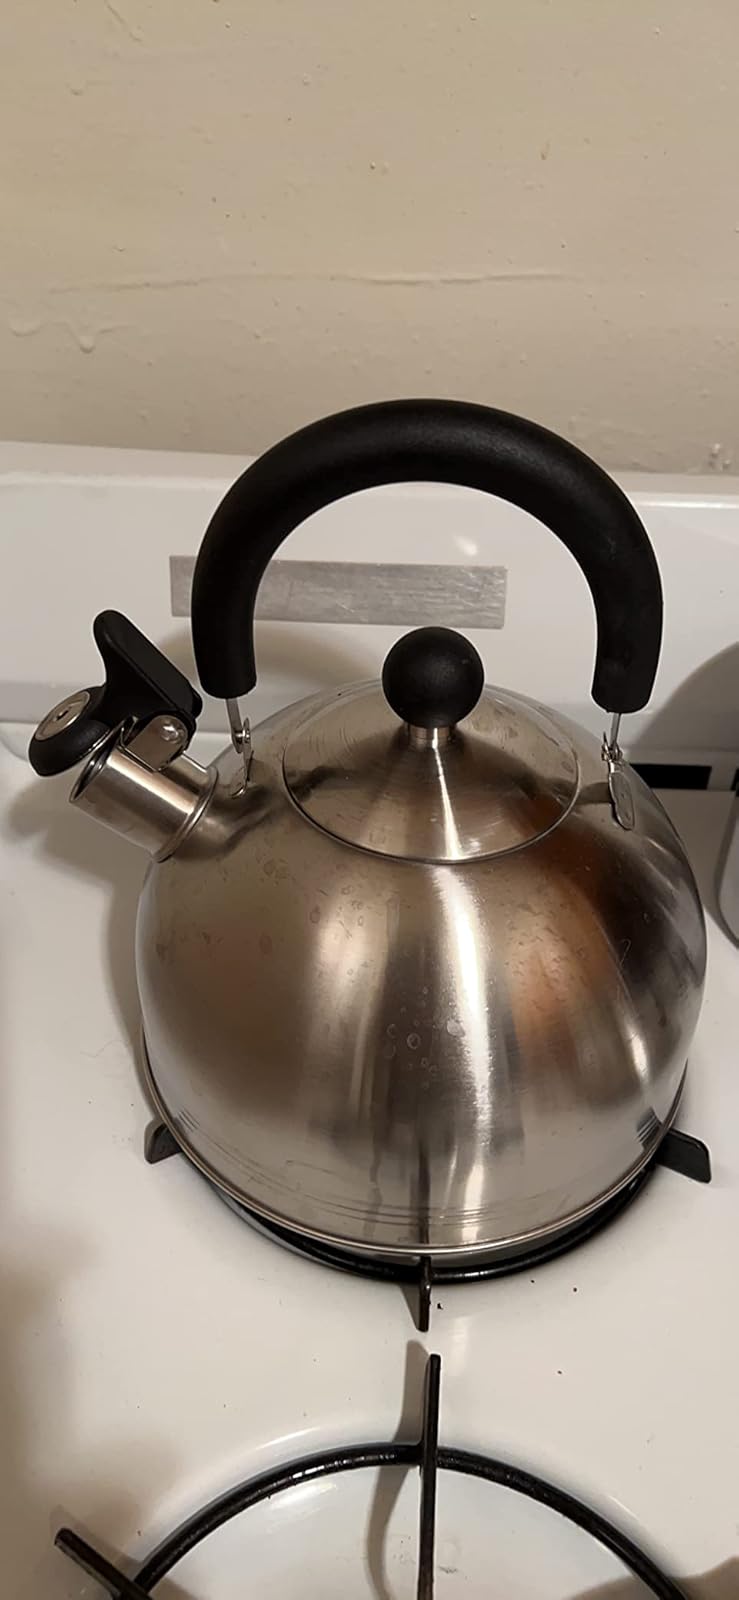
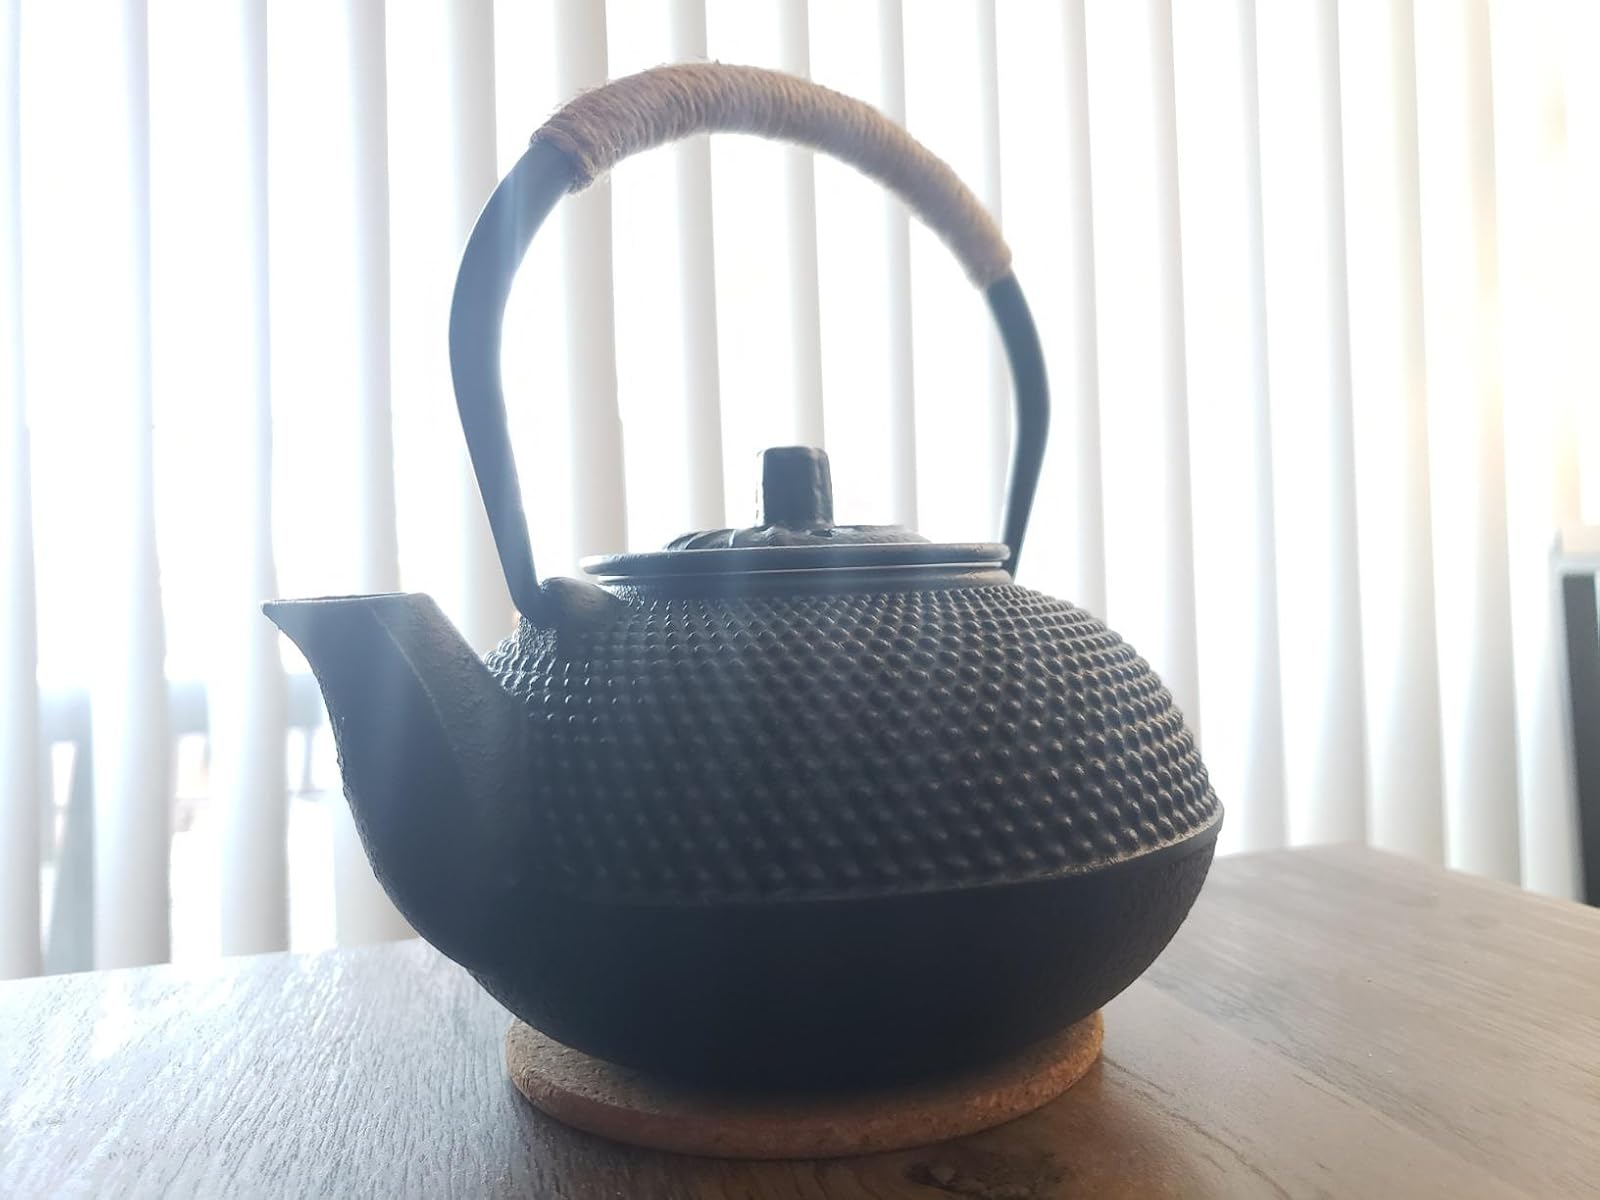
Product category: items_kettle
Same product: no